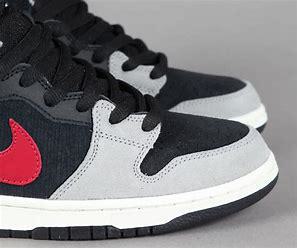
Brand: Nike
Model: Dunk Mid Pro SB